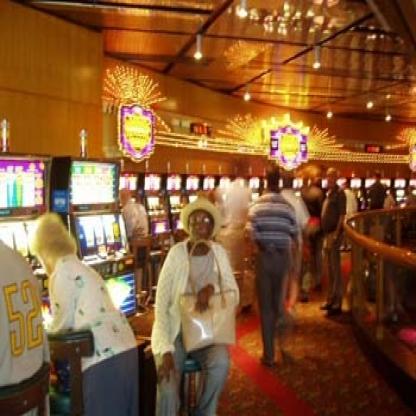
Scene: Indoor